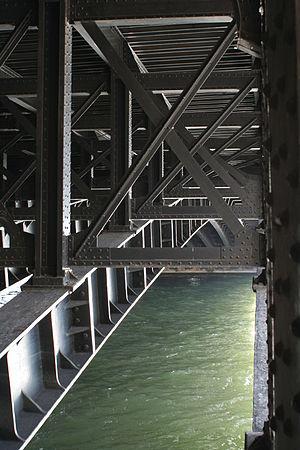
Structure en acier du pont Alexandre III, vue du dessous.
Le pont Alexandre-III est un pont franchissant la Seine entre le 7ᵉ et le 8ᵉ arrondissement de Paris.